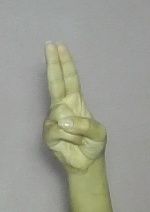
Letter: taa